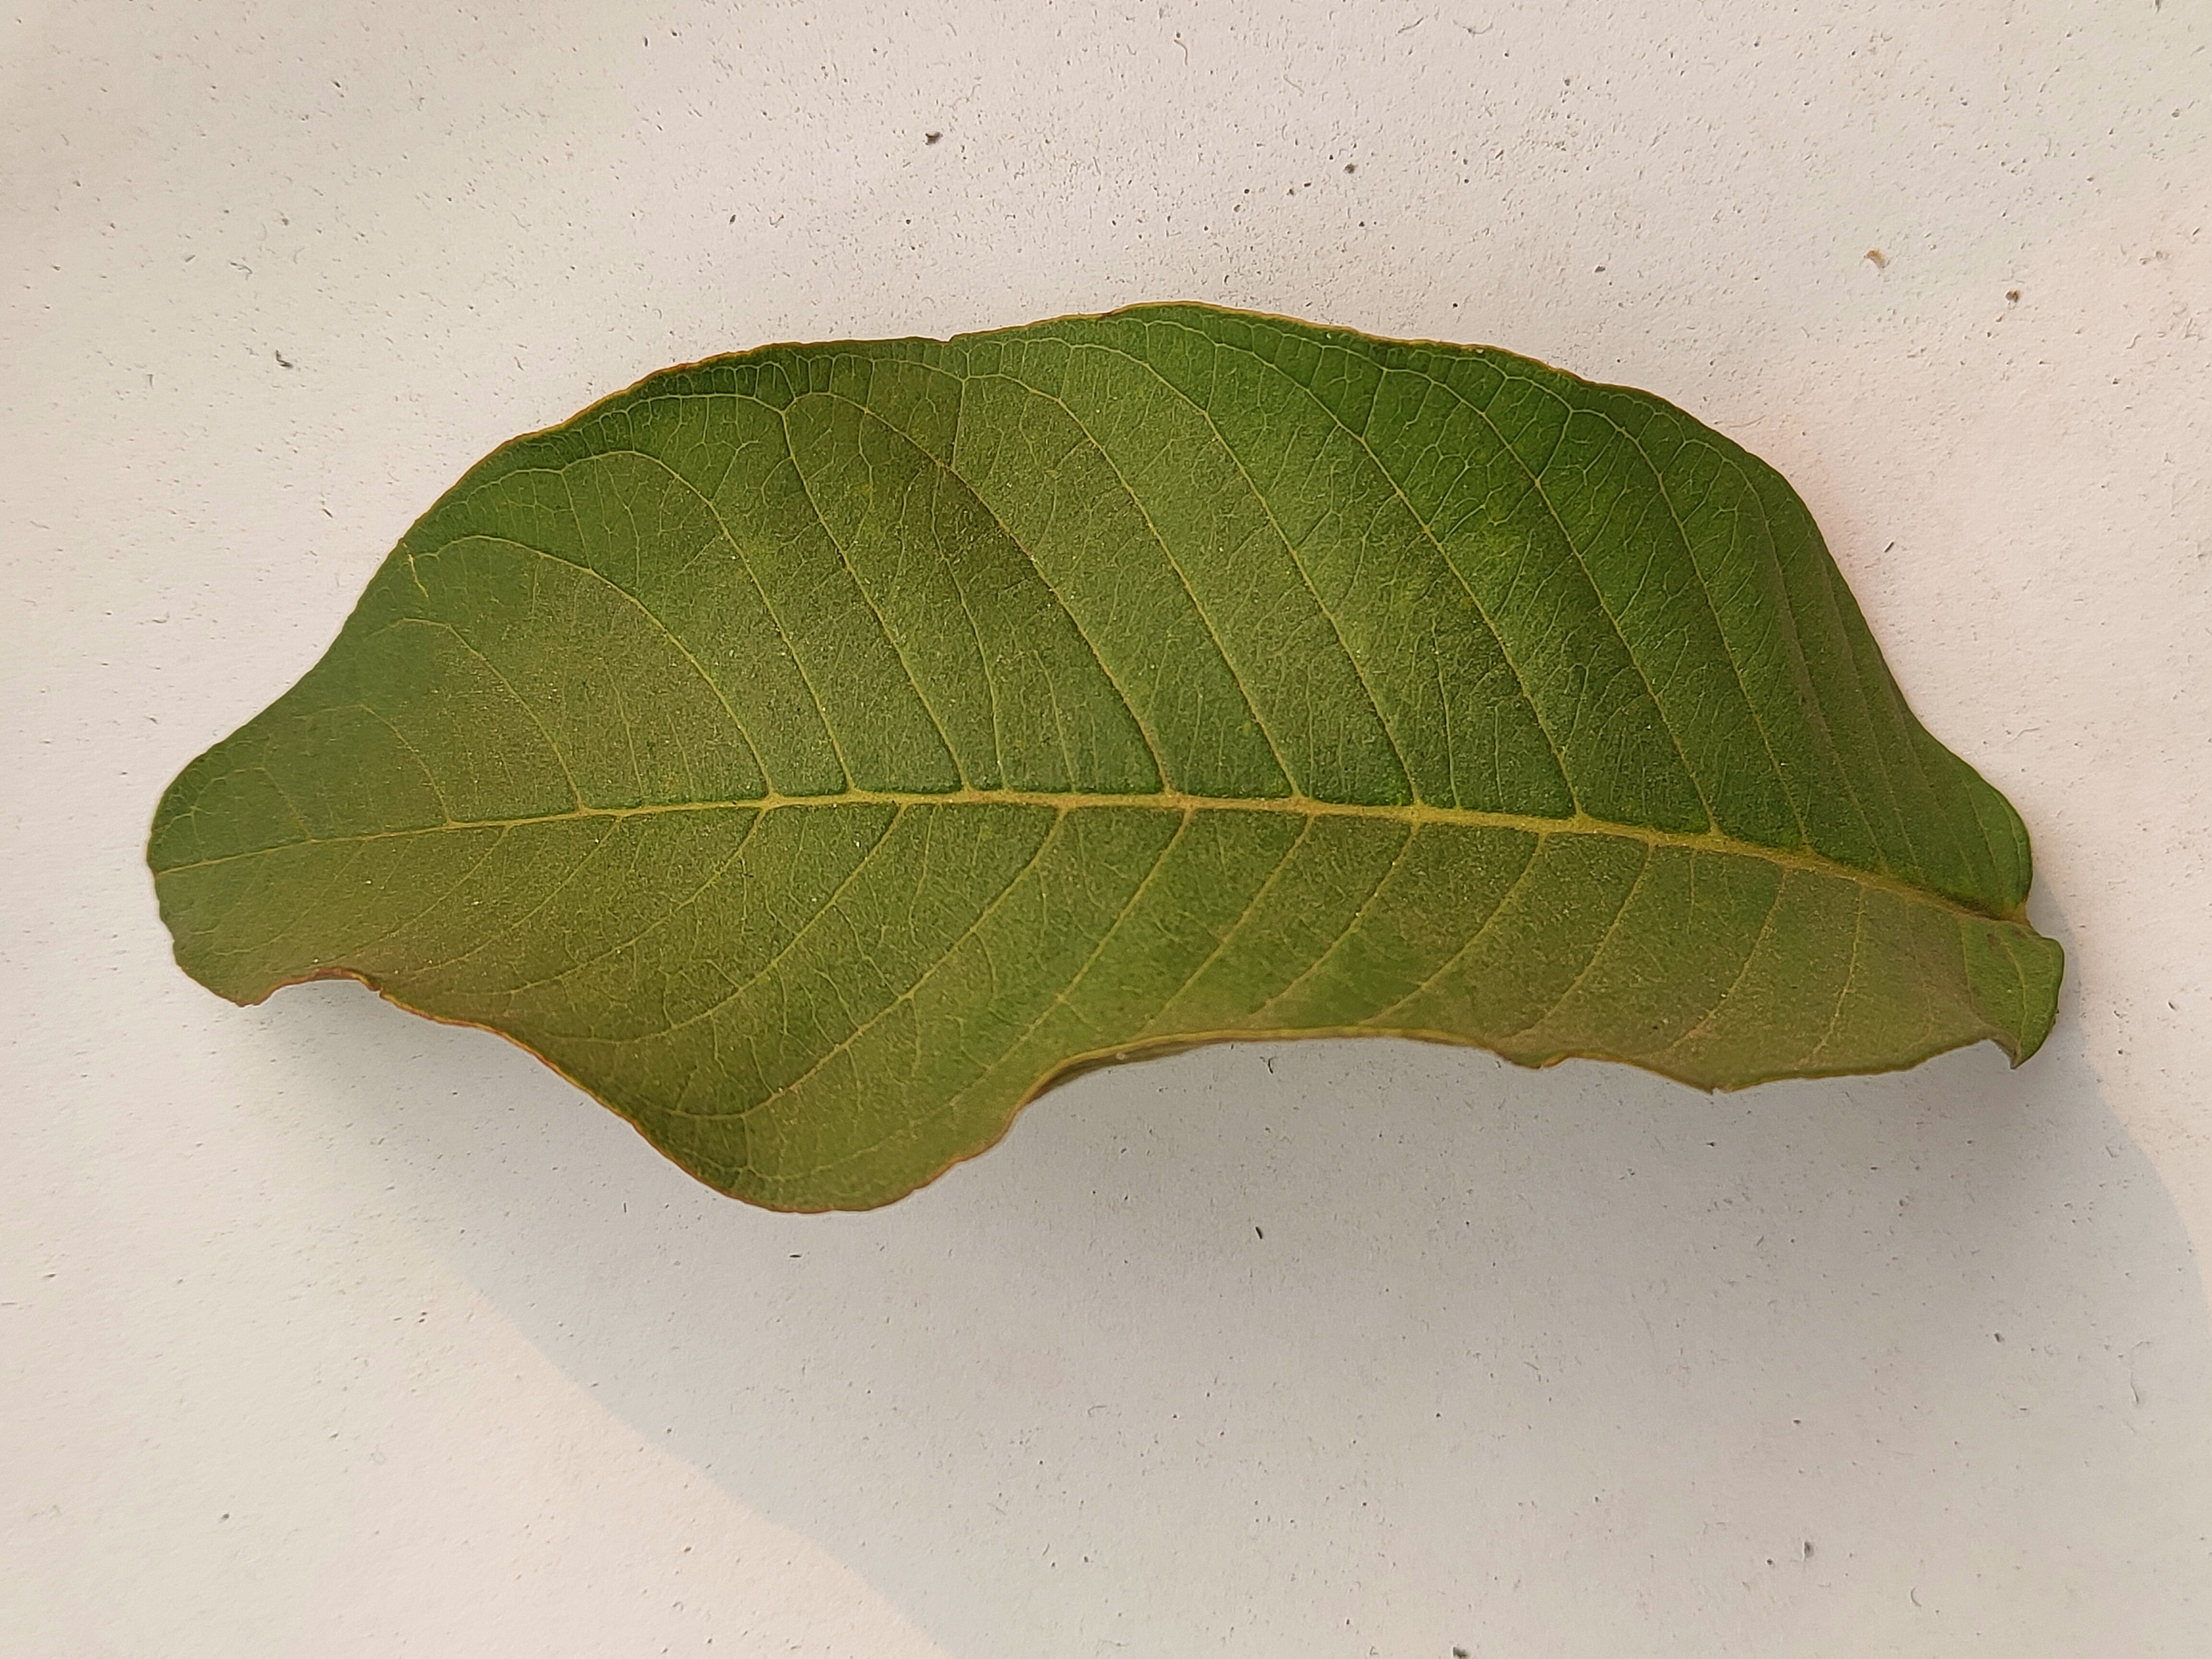
Leaf variety: Guava